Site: brandenburg
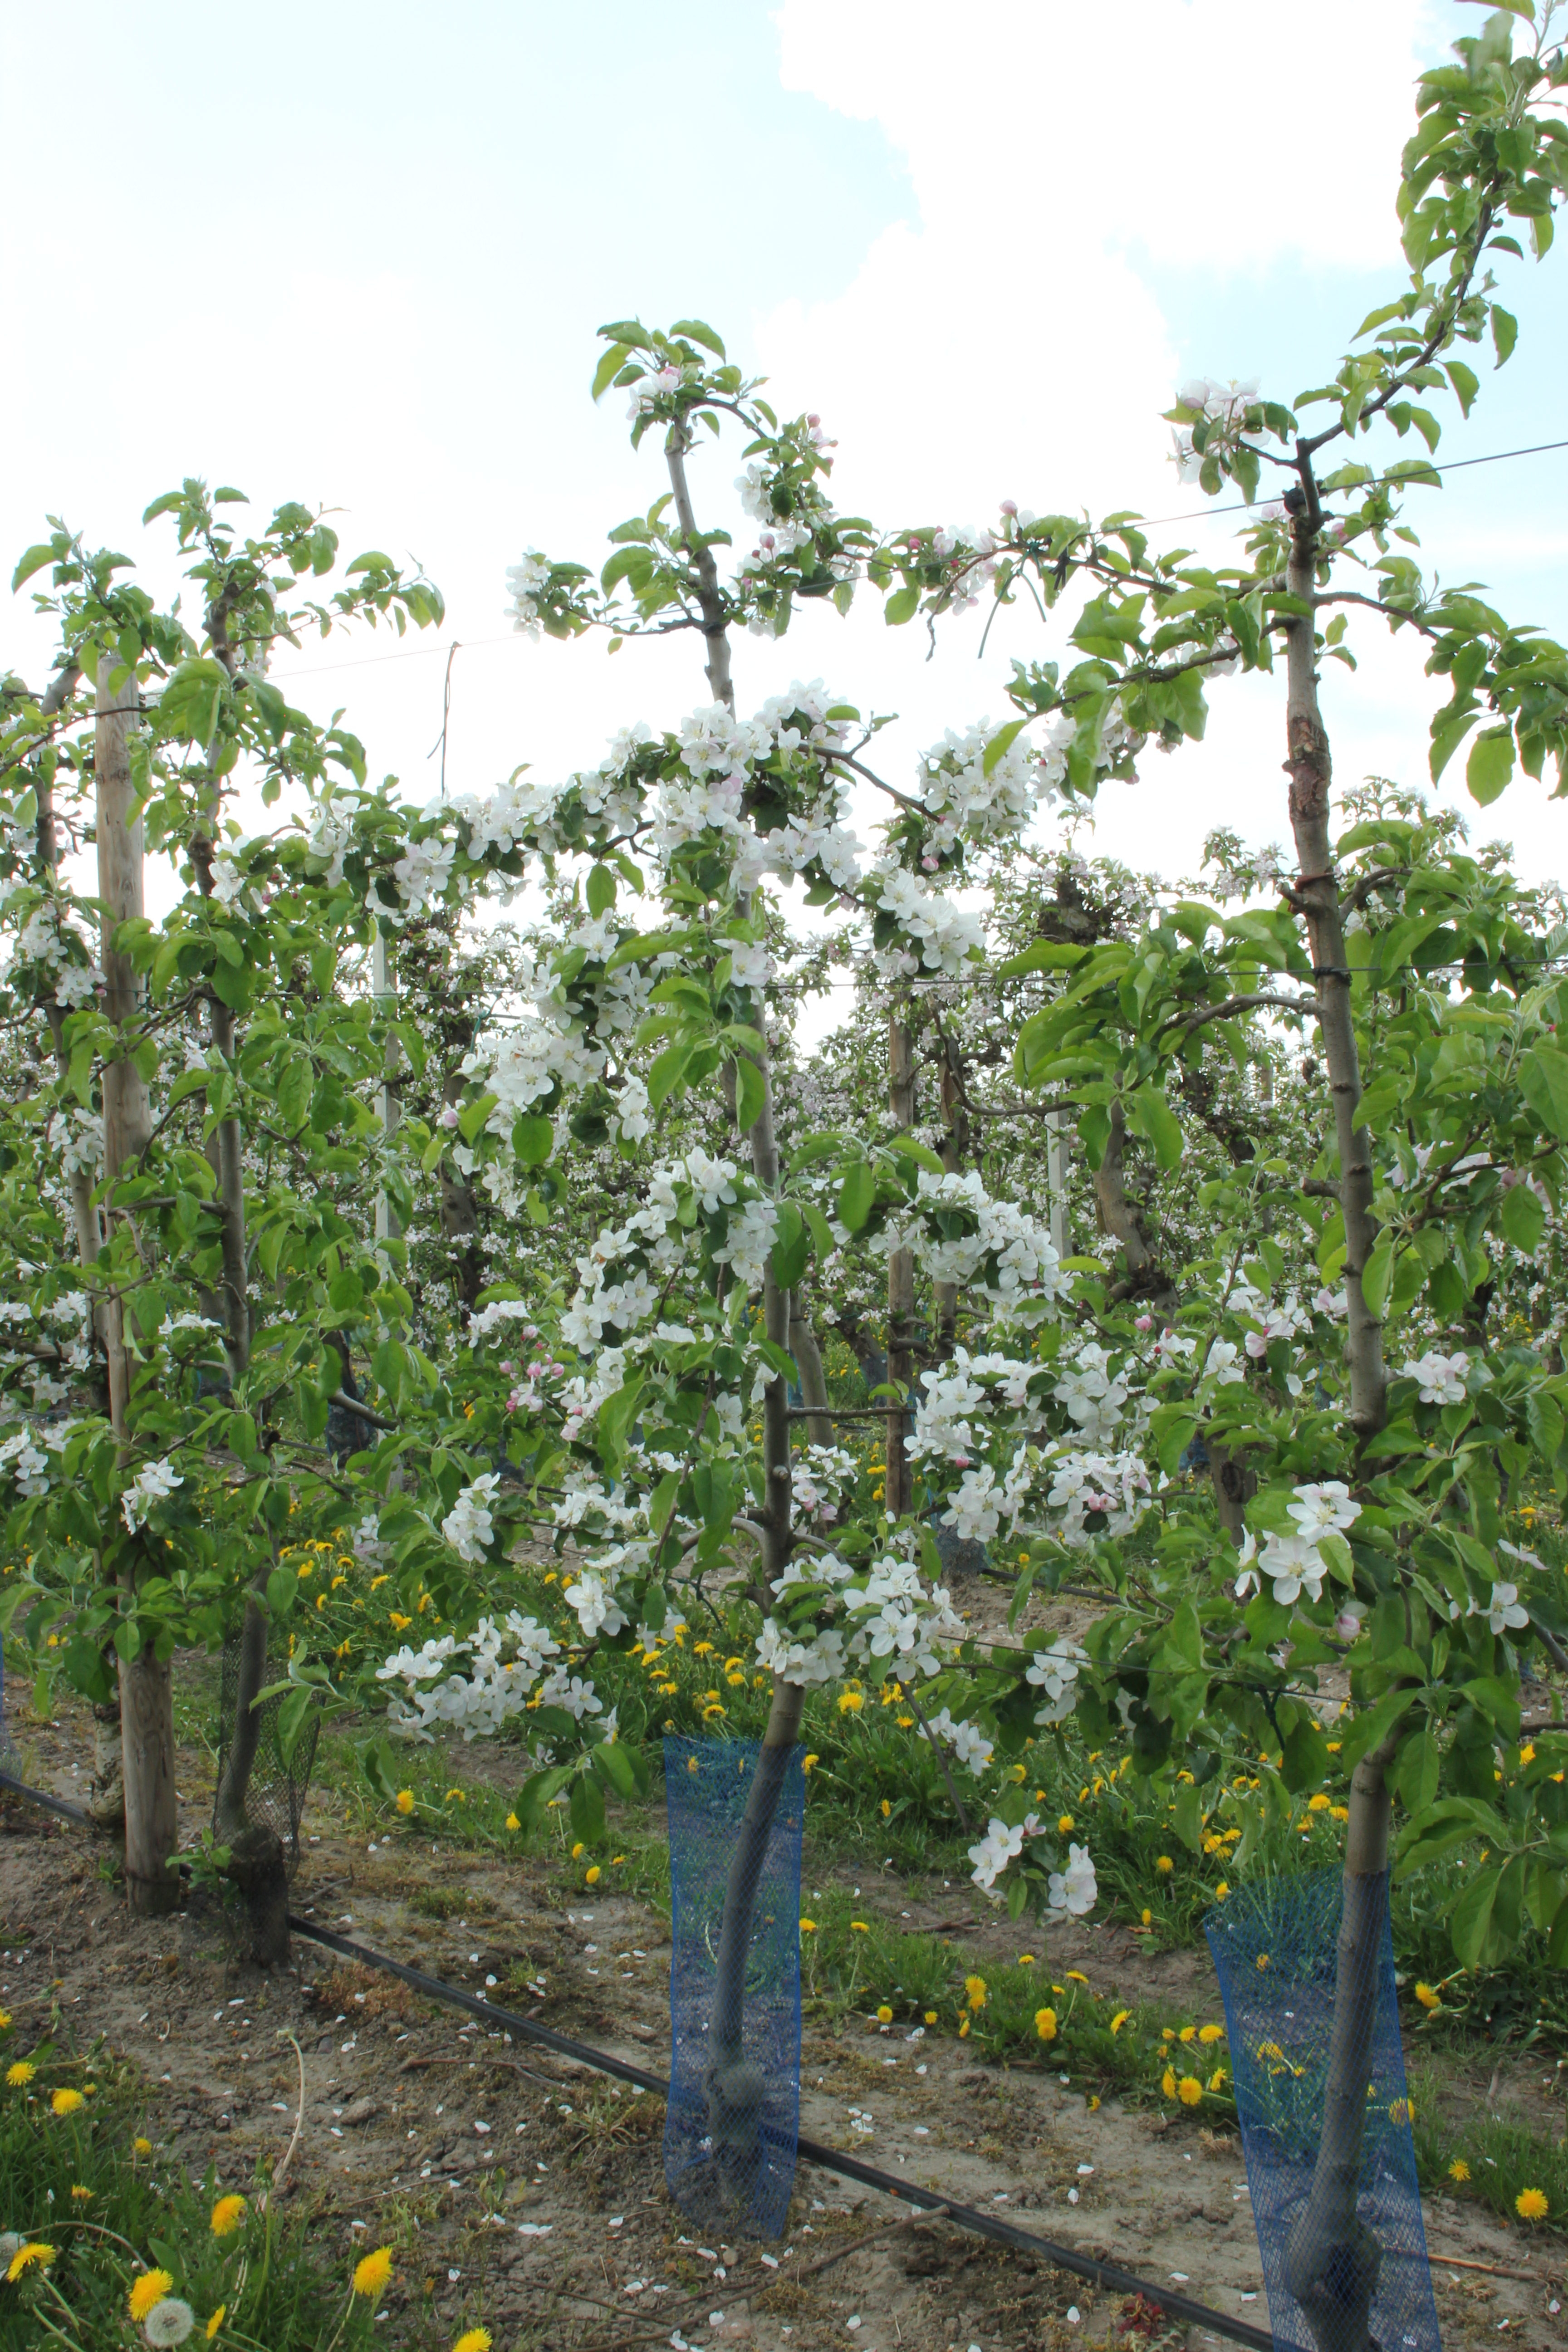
Growth stage (BBCH 65): Flowering